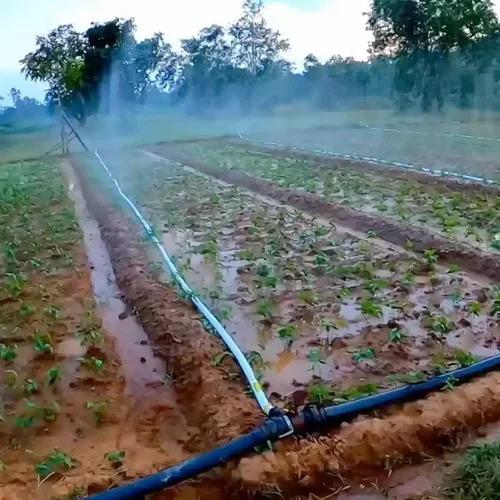
Shamba linafichua miundo ya kisasa, mfumo wa umwagiliaji maji kupitia mabomba ya plastiki. Maji yanayosambaa yanatoa unyevu muhimu katika hatua za mwanzo za ukuaji. Mazingira yamejaa kijani kipya, miti imesanibiwa kwa ustadi na mimea inakua kwa ustawi ikidhihirisha muungano wa teknolojia na asili kwa pamoja.